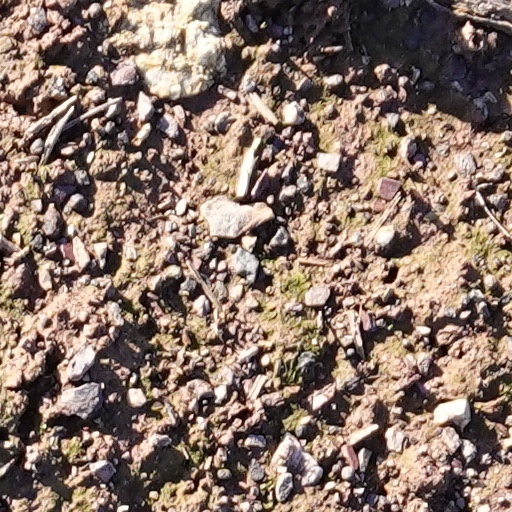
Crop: wheat